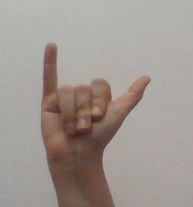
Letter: ya